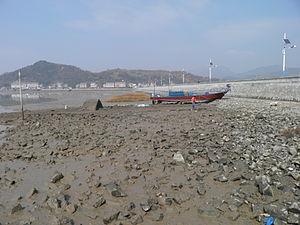
La centrale marémotrice de Jiangxia est la quatrième plus grande usine marémotrice dans le monde. Elle est située à Wuyantou, la ville-district de Wenling, dans la province du Zhejiang, en Chine. Bien que la puissance du projet était de 3000 kW, la capacité installée actuelle est de 3200 kW, généré à partir d'une unité de 500 kW, une unité de 600 kW, et trois unités de 700 kW, soit au total la capacité installée de 3200 kW. Des propositions ont été faites pour installer une sixième unité de 700 kW, mais elles n'ont pas encore abouti. L'installation génère jusqu'à 6,5 GWh d'électricité par année.